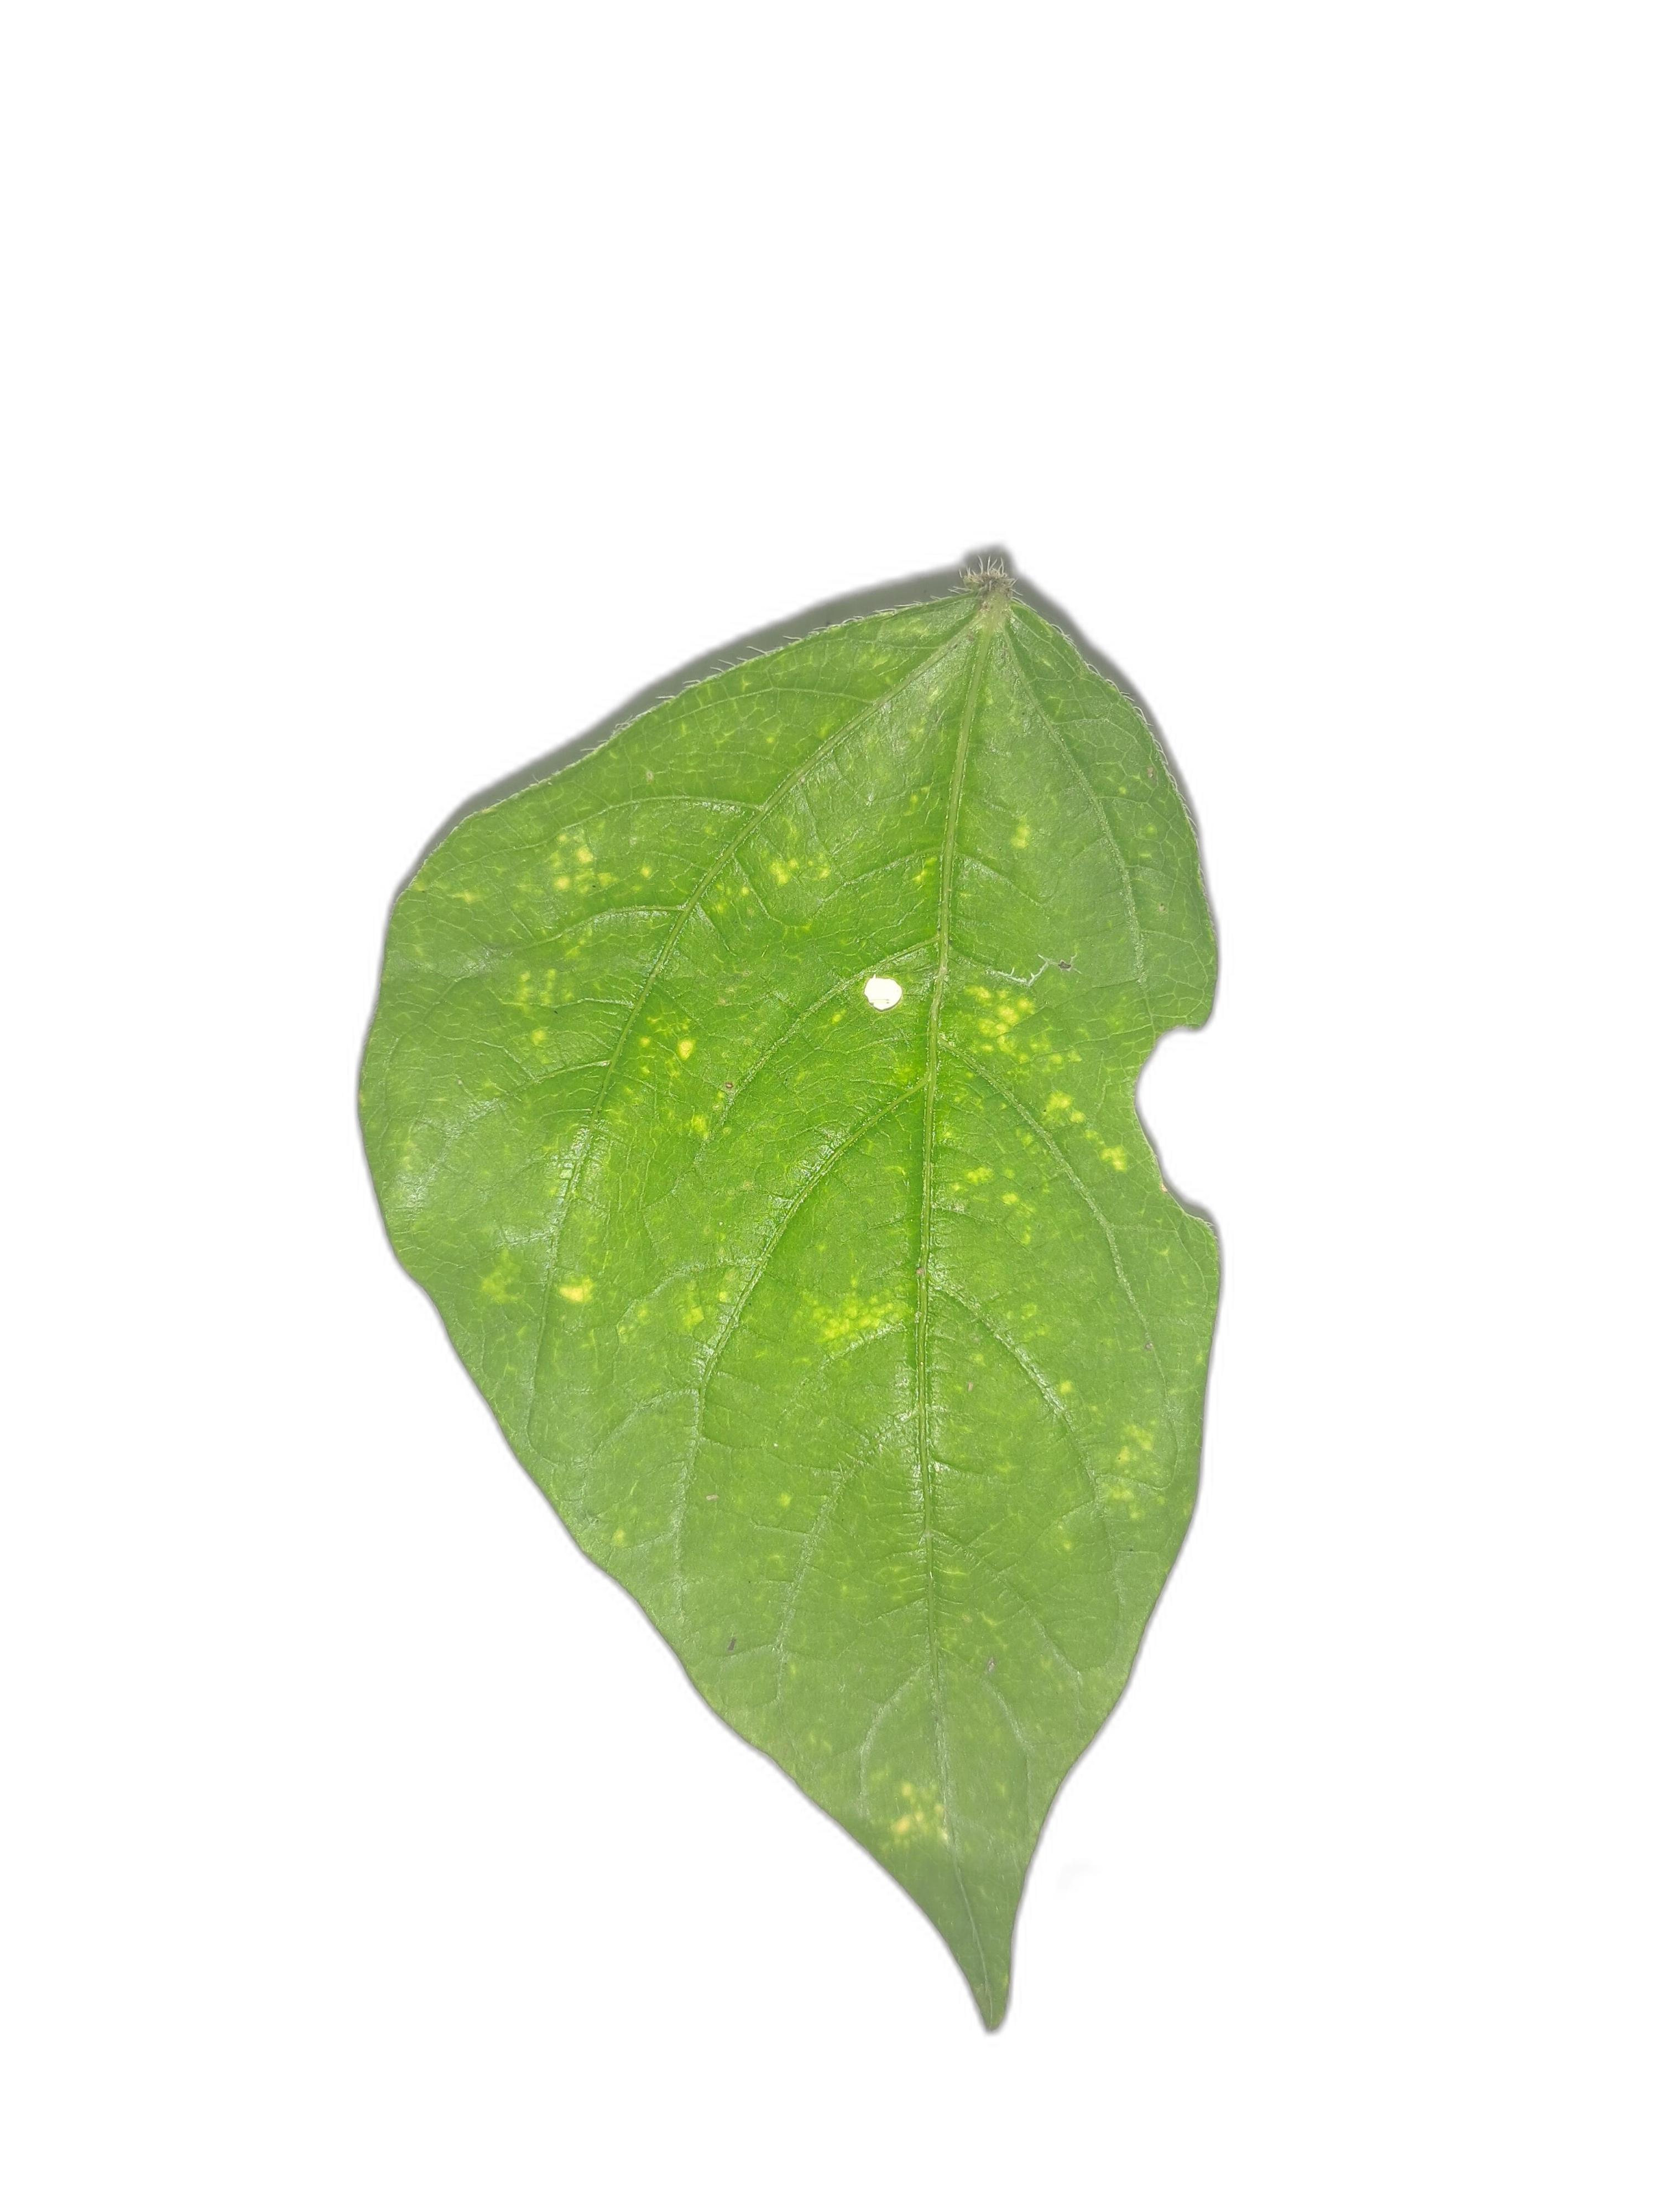
Label: Yellow Mosaic